James A. Johnston

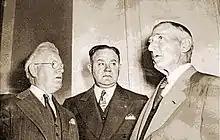
From left to right: Warden James A. Johnston, Associate Warden E.J. Miller, District Attorney Frank J. Hennessy, c. late 1940s

Based on this experience, Johnston was instrumental in the conversion and adaptation of Alcatraz Federal Penitentiary from its military use to serve as a federal prison. He was involved in its design in 1934. He served as the first warden of Alcatraz, from 1934 until 1948. He had the longest term of service of any succeeding warden.